Junius George Groves

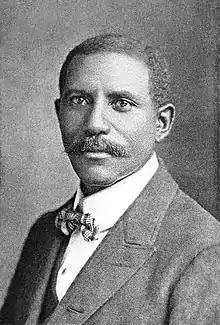

Junius George Groves (April 12, 1859 – August 17, 1925) was an American farmer and entrepreneur remembered as one of the wealthiest black Americans of the nineteenth and early twentieth centuries. Known as the "Potato King of the World" by 1902, Groves optimized potato growth methods, out-producing anyone else in the world to that point. His vast financial success—‌analyzed further in Booker T. Washington's "The Negro in Business" (1907)—‌was utilized to help combat racism by providing economic opportunities for other black Americans.